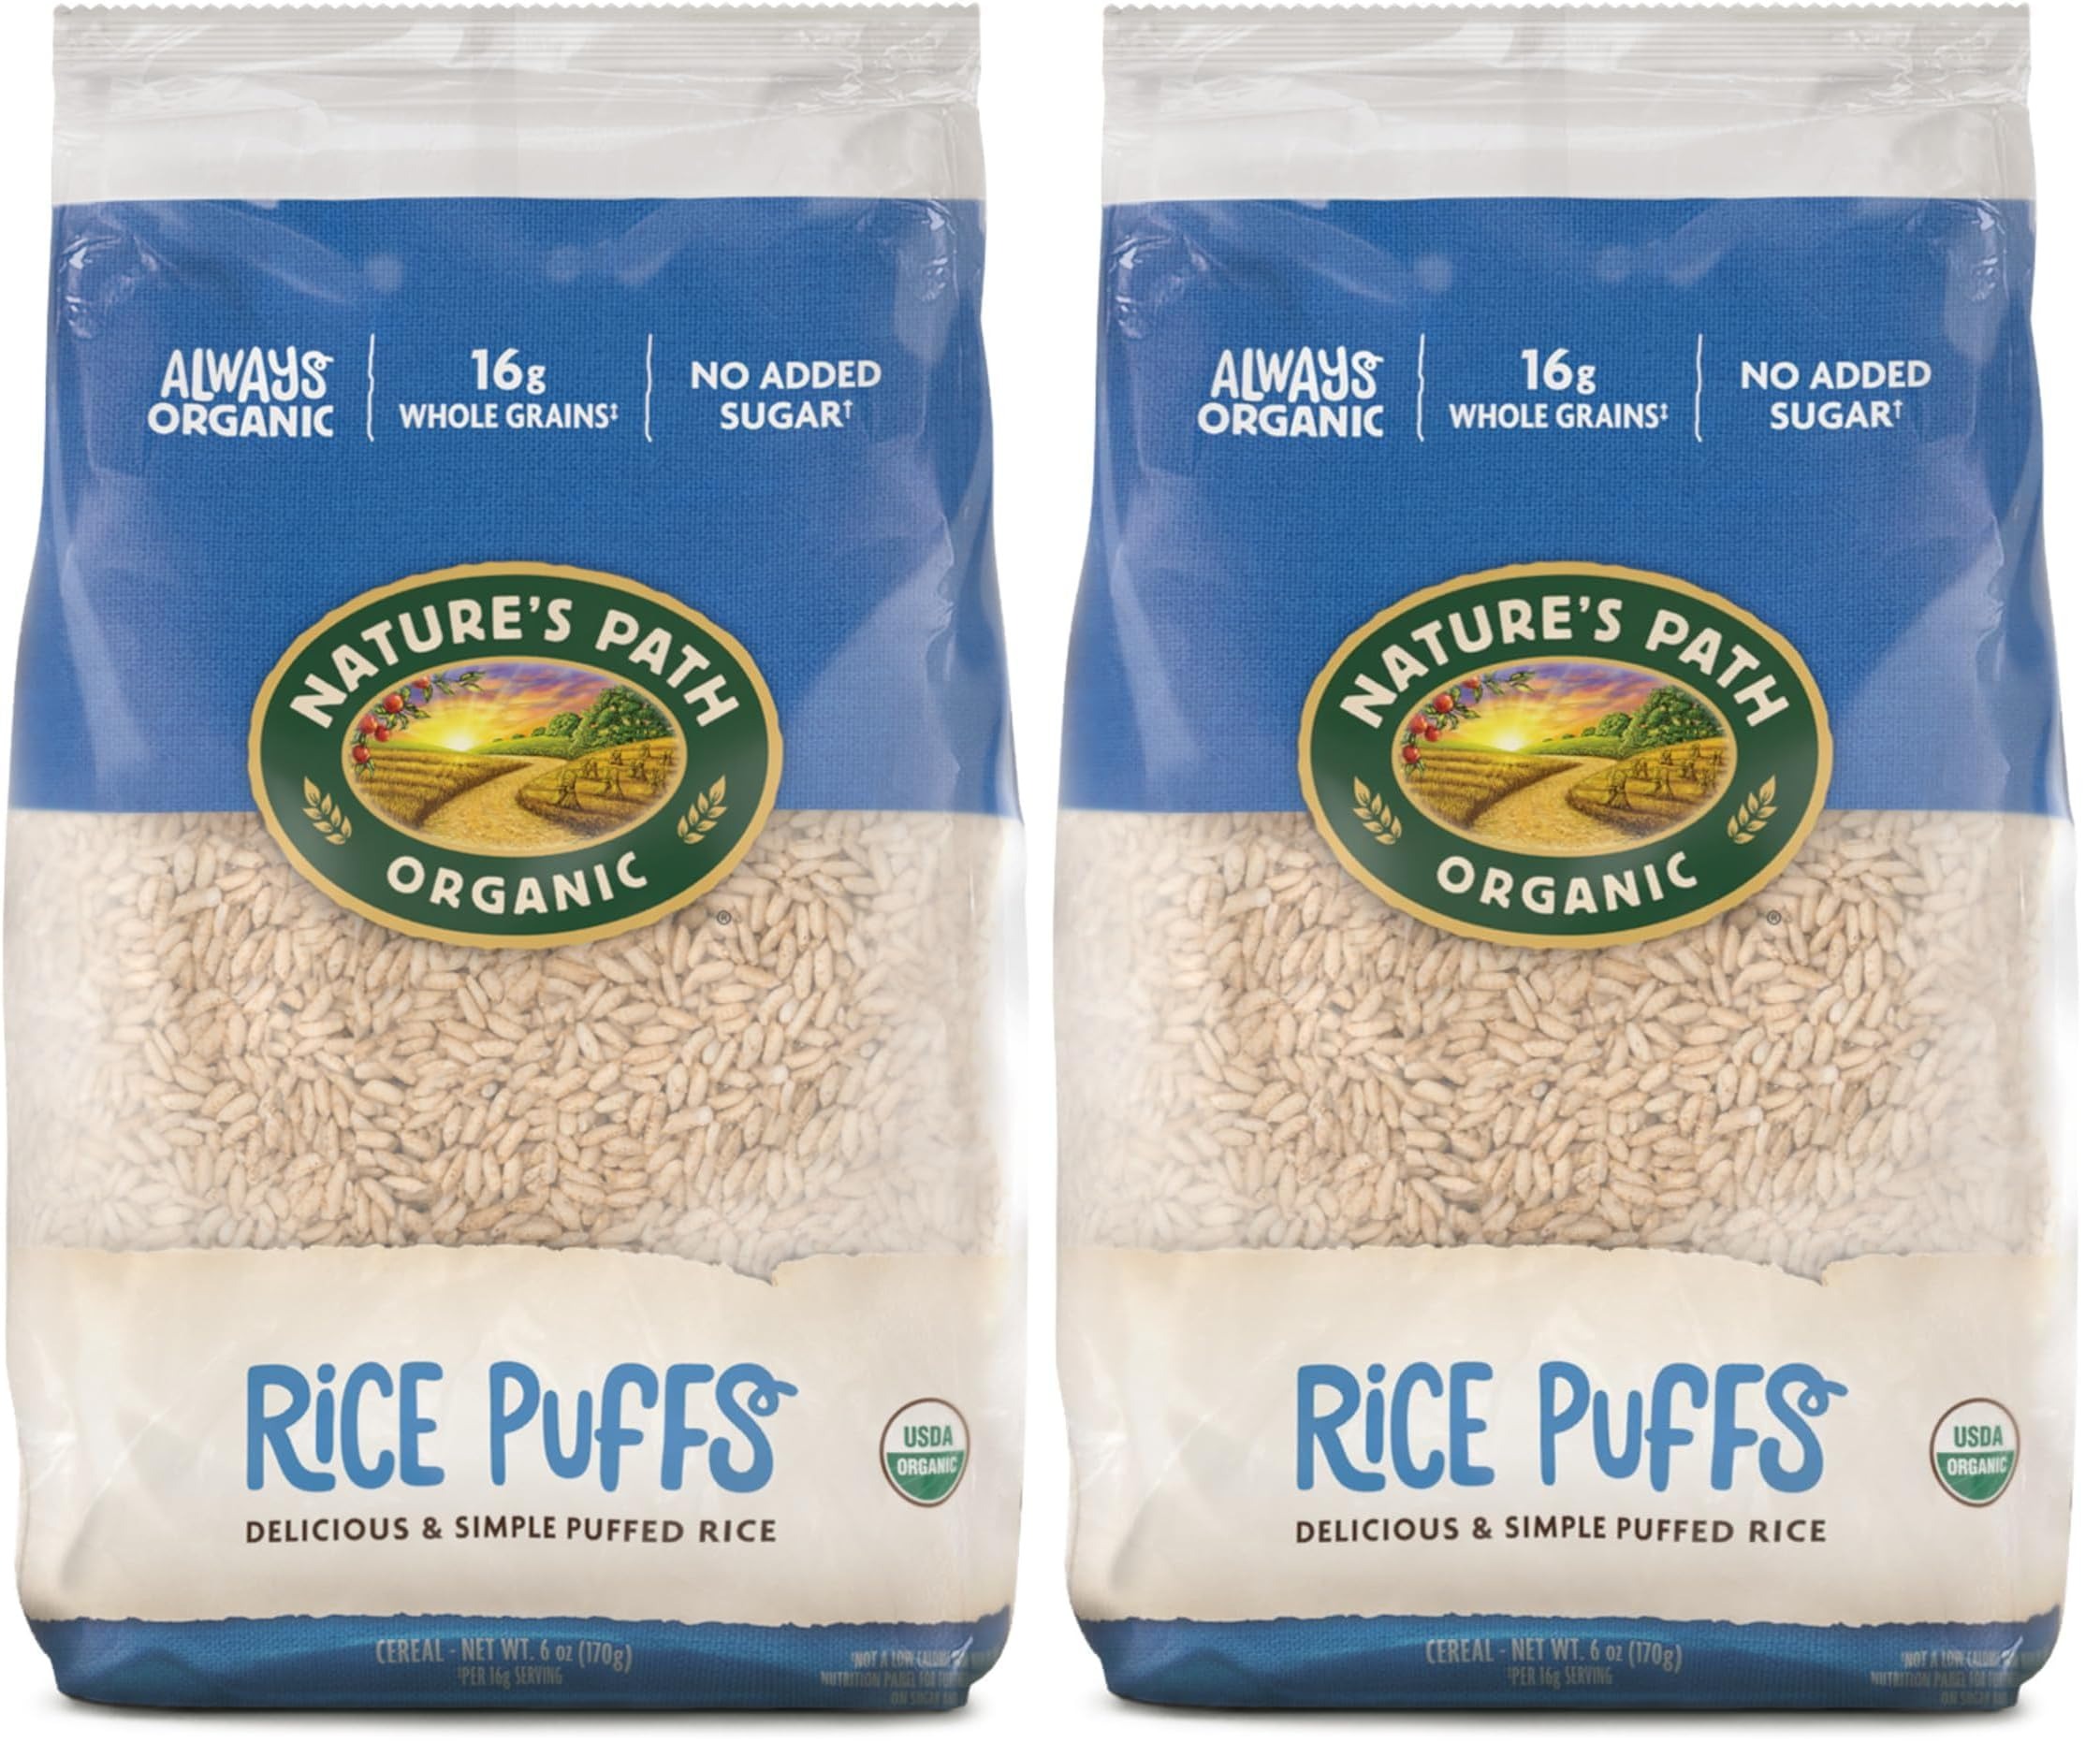
Item Name: Nature's Path Organic Rice Puffs Cereal, 6 oz (Pack of 2)
Bullet Point 1: The information below is per-pack only
Bullet Point 2: Contains only certified organic, Kosher brown rice; 100% whole grain; 100% wheat free
Bullet Point 3: 100% fat, sodium, and sugar free with only 50 calories per serving; 2 grams of protein
Bullet Point 4: Contains the bran, germ, and endosperm of the entire corn grain, preserving vitamins, minerals, fiber, and phytochemicals
Bullet Point 5: Made in the USA without GMOs
Bullet Point 6: Made in the USA without GMOs
Value: 12.0
Unit: Fl Oz

Price: 13.96